United Nations Framework Convention on Climate Change

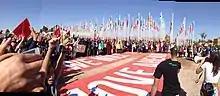
A "family photo" in 2016, organized by Greenpeace, at the entrance to the United Nations, with a banner reading "We Will Move Ahead". It highlighted the resolve, despite all the differences, that we will continue to pursue strong climate action, moving towards 100 per cent renewals and aiming for 1.5C target.

The UN Sustainable Development Goal 13 (SDG 13) includes a target about the UNFCCC and explains how the Green Climate Fund is meant to be used: One of the five targets under SDG 13, meant to be achieved by 2030, states: "Implement the commitment undertaken by developed-country parties to the United Nations Framework Convention on Climate Change to a goal of mobilizing jointly $100 billion annually by 2020 from all sources to address the needs of developing countries in the context of meaningful mitigation actions and transparency on implementation and fully operationalize the Green Climate Fund through its capitalization as soon as possible."